Harpers Formation

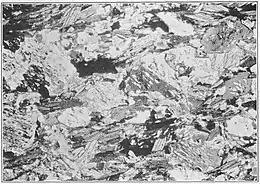
Photomicrograph of Harpers Schist

The Harpers Formation is a geologic formation in Maryland, Pennsylvania, Virginia, and West Virginia, consisting of schist, phyllite, and shale. It dates back to the early Cambrian period. It is considered part of the Chilhowee Group.